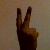
The image shows a hand gesture representing the number 2 in Indian Sign Language.